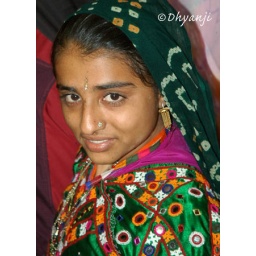
a girl from kutch, gujarat in her traditional dress